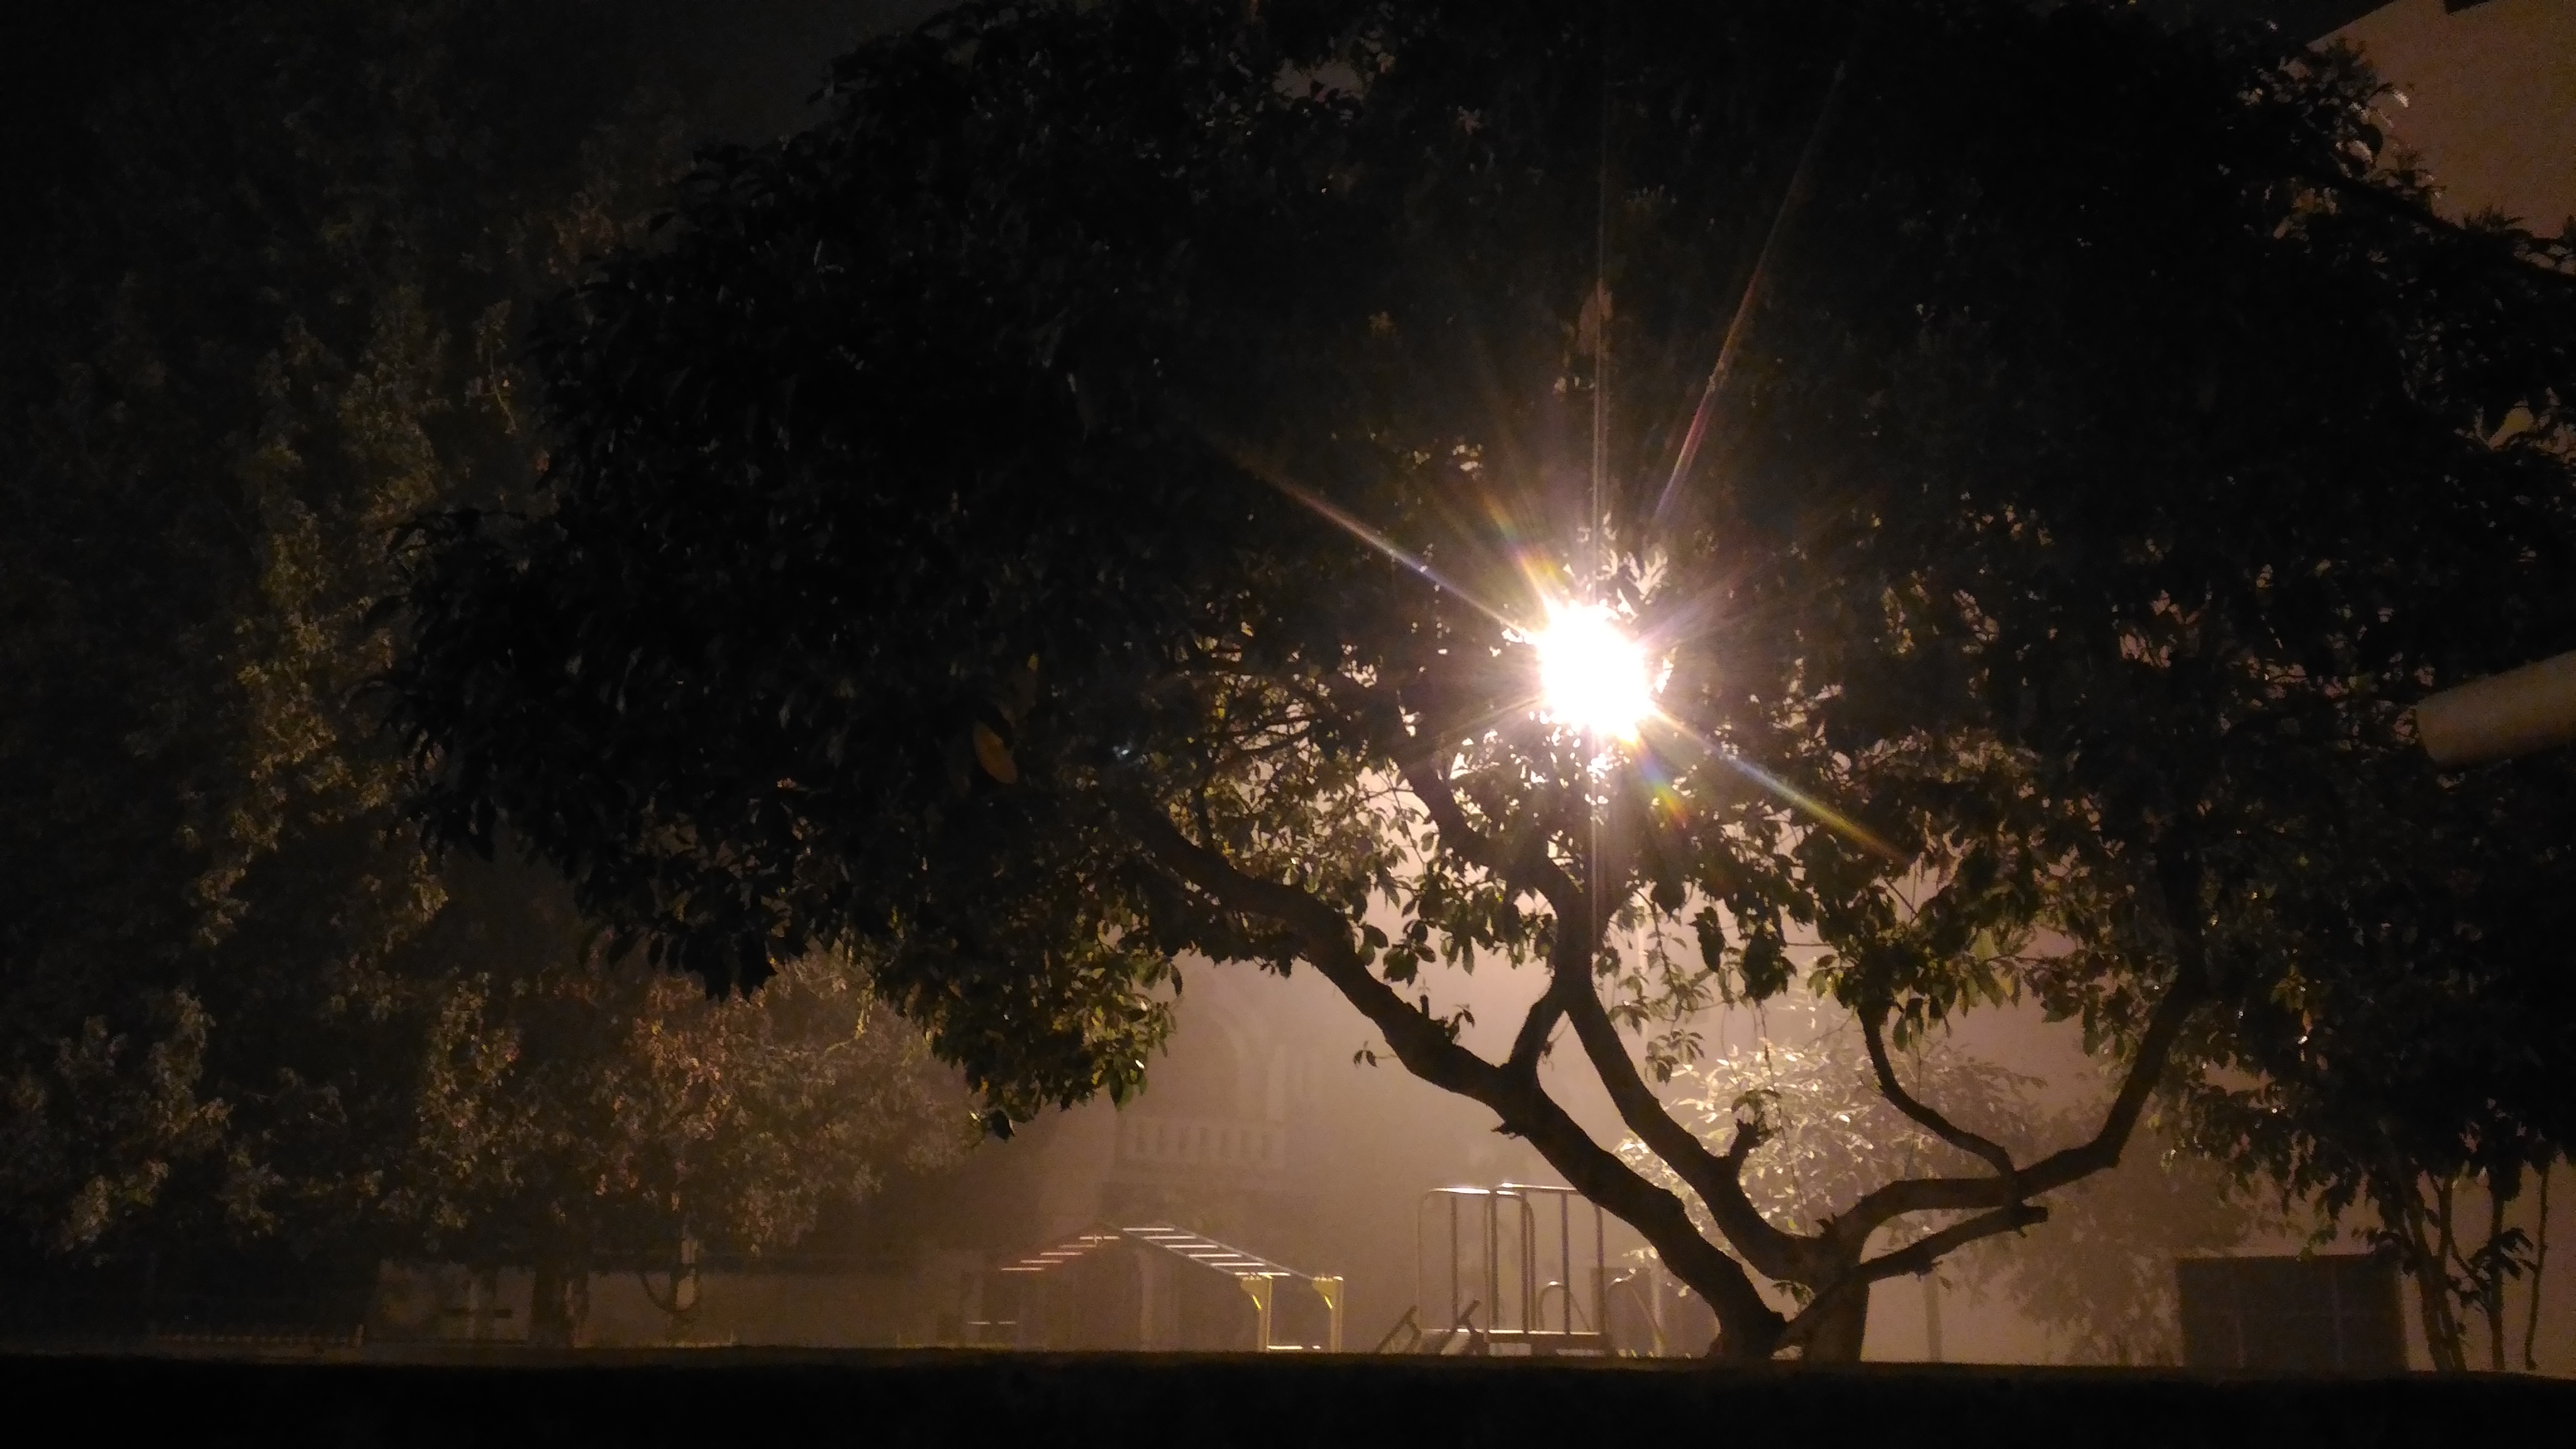
tree, nature, sky, night, light, darkness, atmosphere, lighting, sunlight, evening, astronomical object, plant, computer wallpaper, midnight, earth, branch, space, landscape